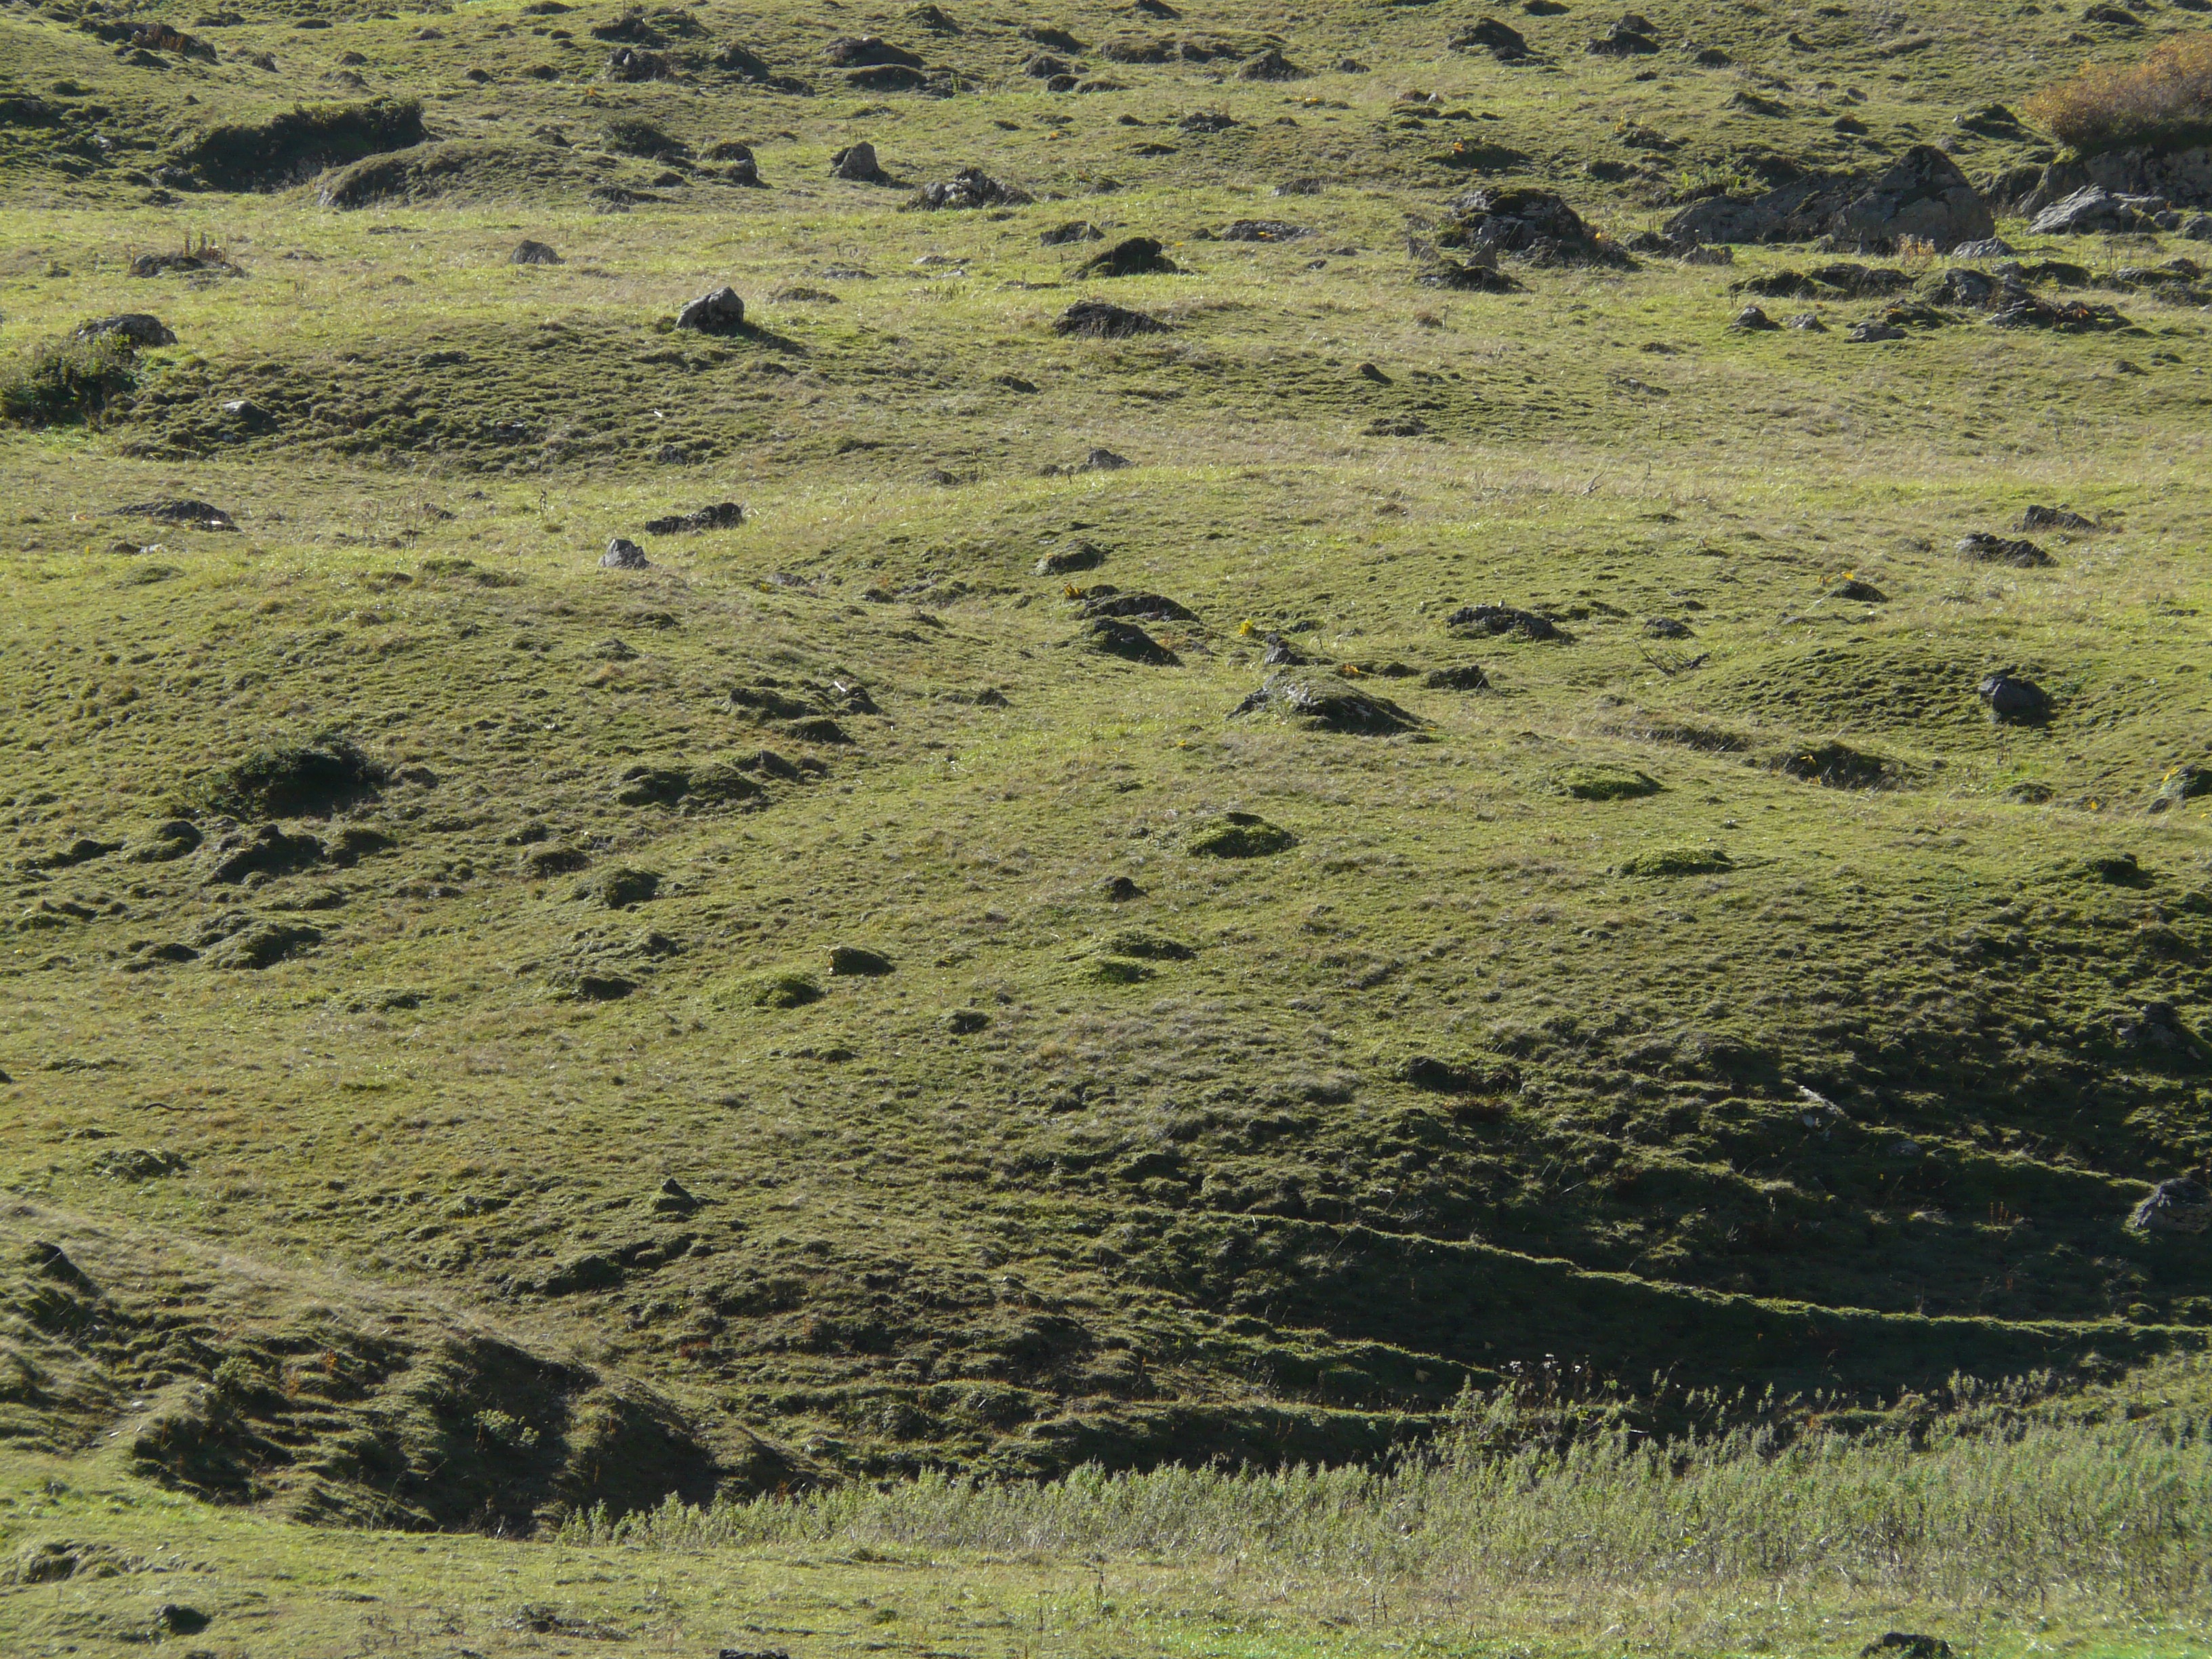
landscape, nature, wilderness, mountain, field, meadow, prairie, hill, wildlife, green, pasture, grazing, soil, savanna, plain, sunny, geology, grassland, badlands, wetland, plateau, fell, habitat, ecosystem, tundra, steppe, rural area, natural environment, mountainous landforms